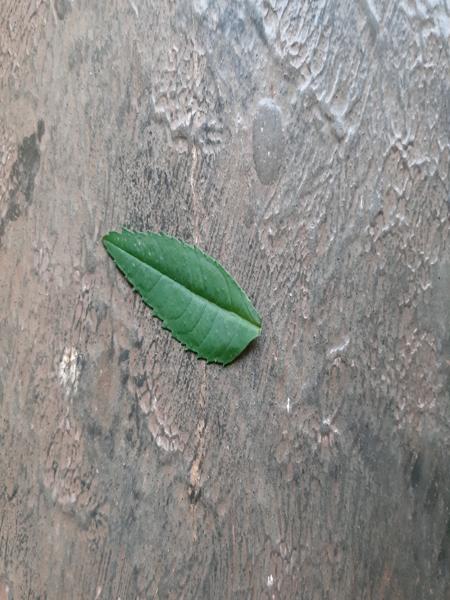
Plant: Marigold